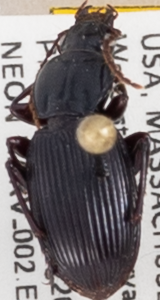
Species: Pterostichus tristis
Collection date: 2021-08-04
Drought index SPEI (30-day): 1.928
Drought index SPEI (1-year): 0.142
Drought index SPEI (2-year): -0.82